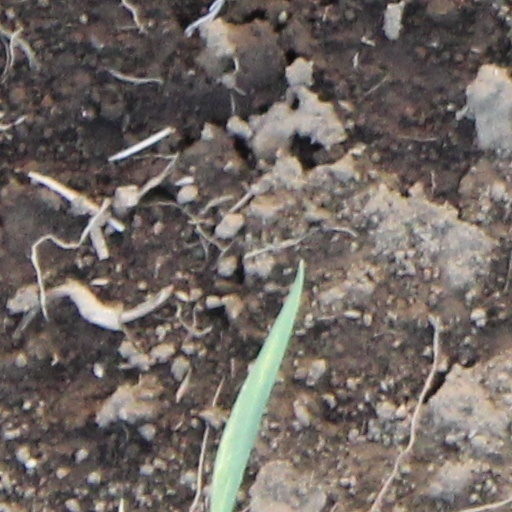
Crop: wheat